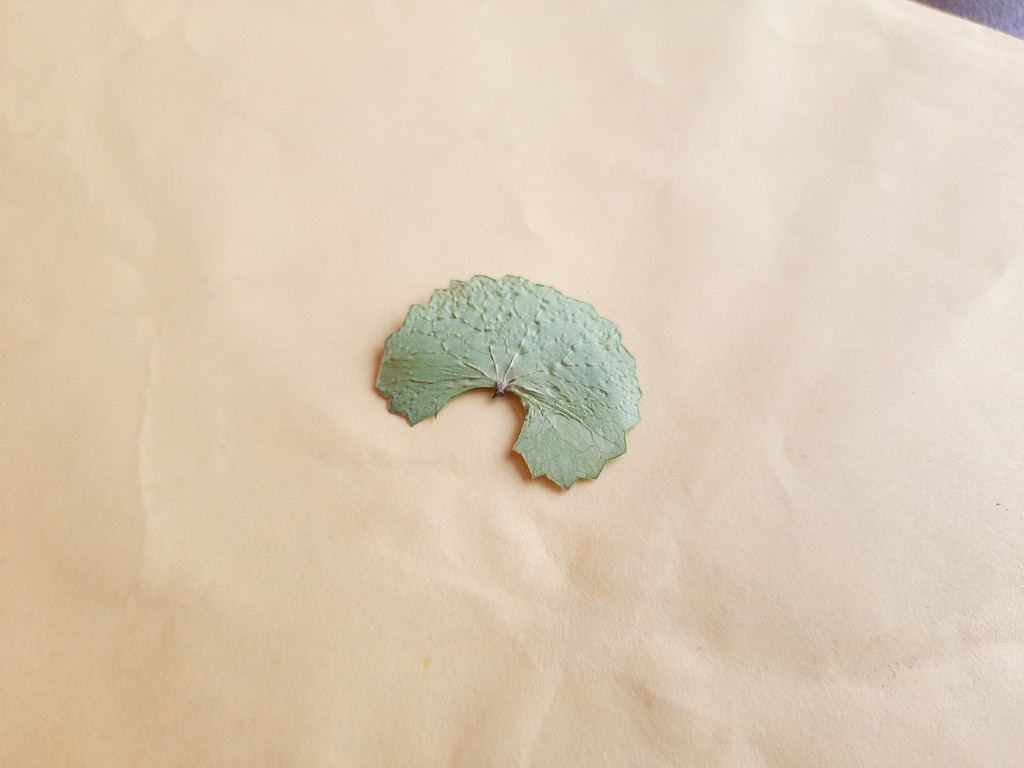
Label: Dried